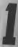
Number: 1